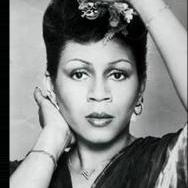
Age: 29